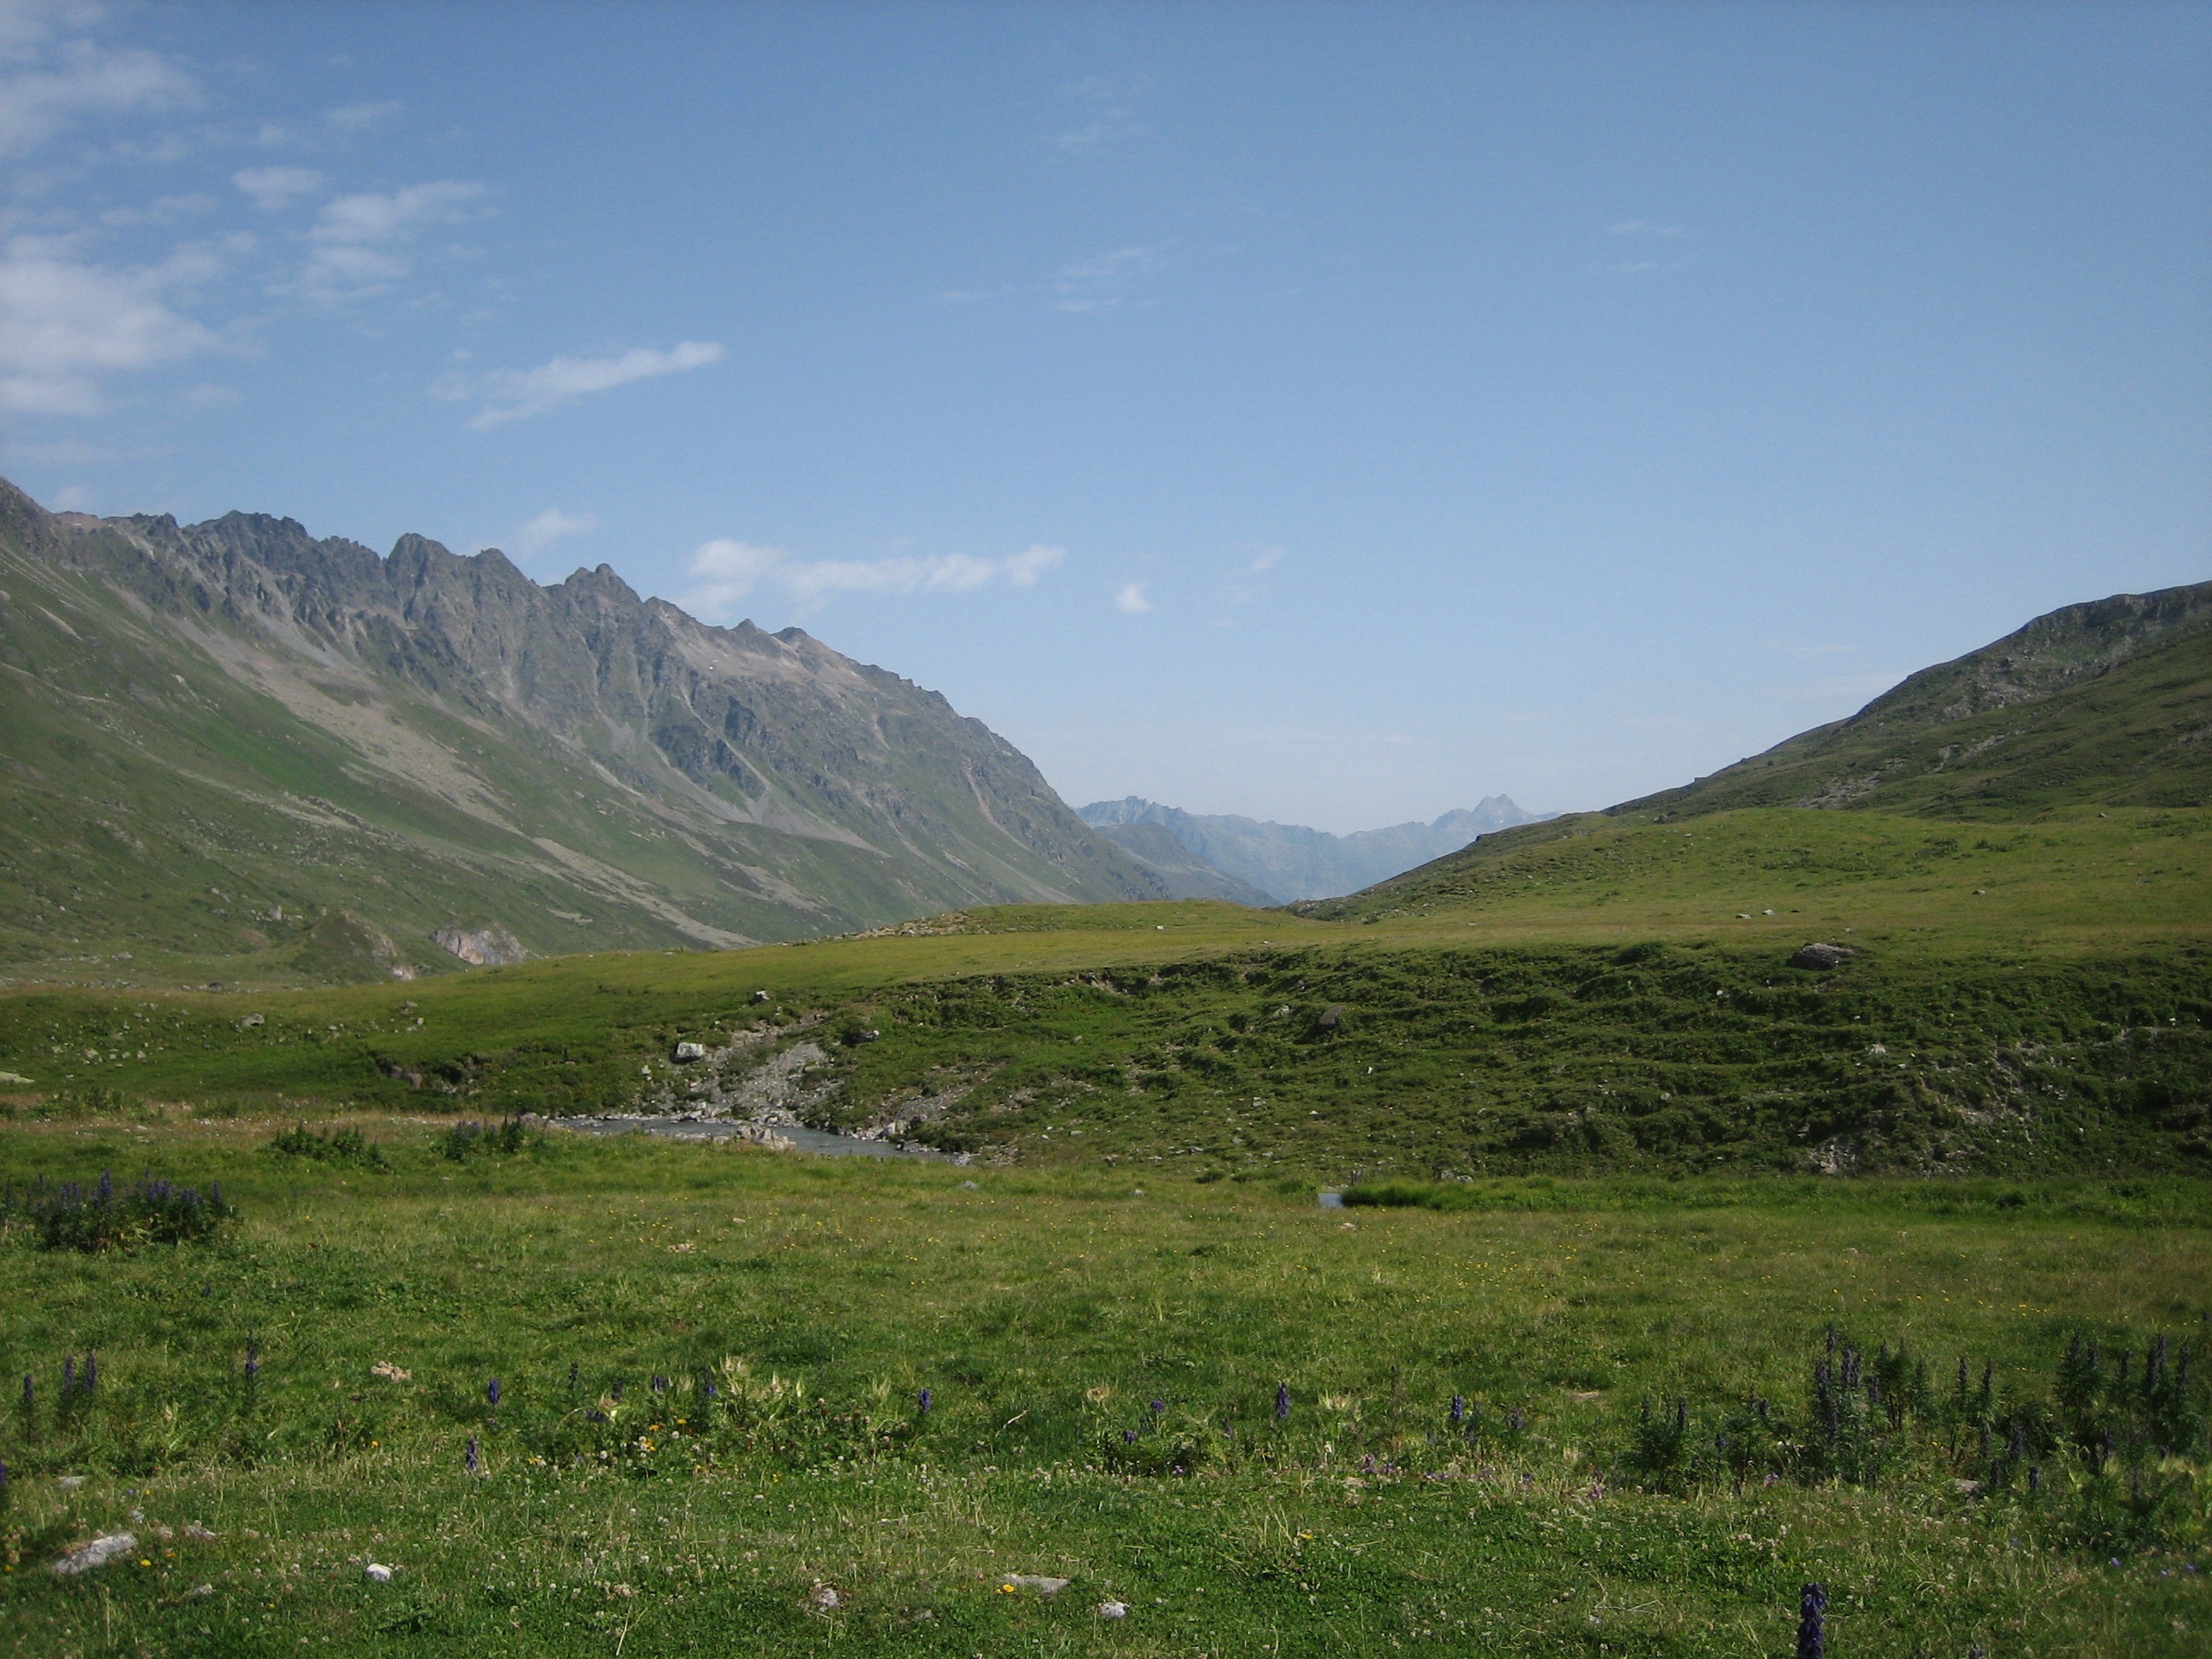
landscape, nature, wilderness, mountain, meadow, prairie, hill, lake, valley, mountain range, pasture, alpine, highland, ridge, plain, austria, mountains, grassland, plateau, fell, loch, ecosystem, steppe, landform, mountain pass, natural environment, geographical feature, mountainous landforms